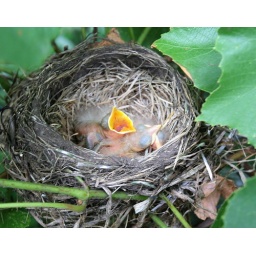
lil eye has yellow around it, cute